Antique Tribal Art Dealers Association

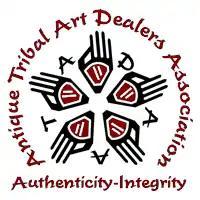

The Antique Tribal Art Dealers Association (ATADA), was founded in 1988, by a group of independent antique tribal art dealers to form a professional association of dealers that would provide education for the public and set standards for the trade. They recognized that tribal and ethnographic art had reached a level of specialization found in other art fields and were concerned by the volume of misidentified and pastiche materials on the market. Members offer buyers a guarantee that objects they sell are as represented regarding age, authenticity and extent of restoration.